Dimitar Ivankov

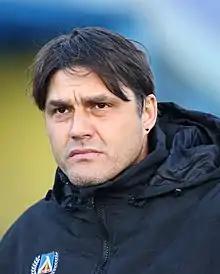
Ivankov with Levski Sofia in 2019

Dimitar Ivanov Ivankov (Bulgarian: Димитър Иванов Иванков; born 30 October 1975) is a former Bulgarian professional footballer who played as a goalkeeper. However, he is known for his goals, especially from converting penalty kicks. Ivankov is the sixth highest goalscoring goalkeeper of all time with 42 goals, and Number 1 in Europe under this indicator.